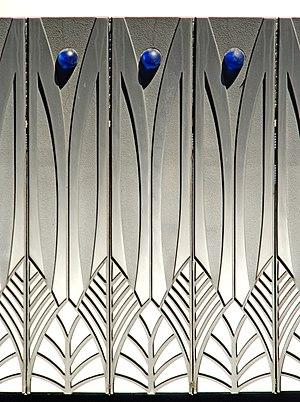
Belgique - Bruxelles - Immeuble Sapphire (Architecture postmoderne en Belgique - Atelier d'architecture de Genval - 2003) This photo of immovable heritage has been taken in the Brussels Capital Region
L'Atelier d'architecture de Genval est un bureau d'architectes belge qui fut le pionnier de l'architecture postmoderne en Belgique.